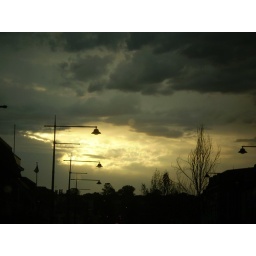
Driving in the car down the main street i saw this and thought &amp;quot;awesome!!! thank god i have my camera&amp;quot;